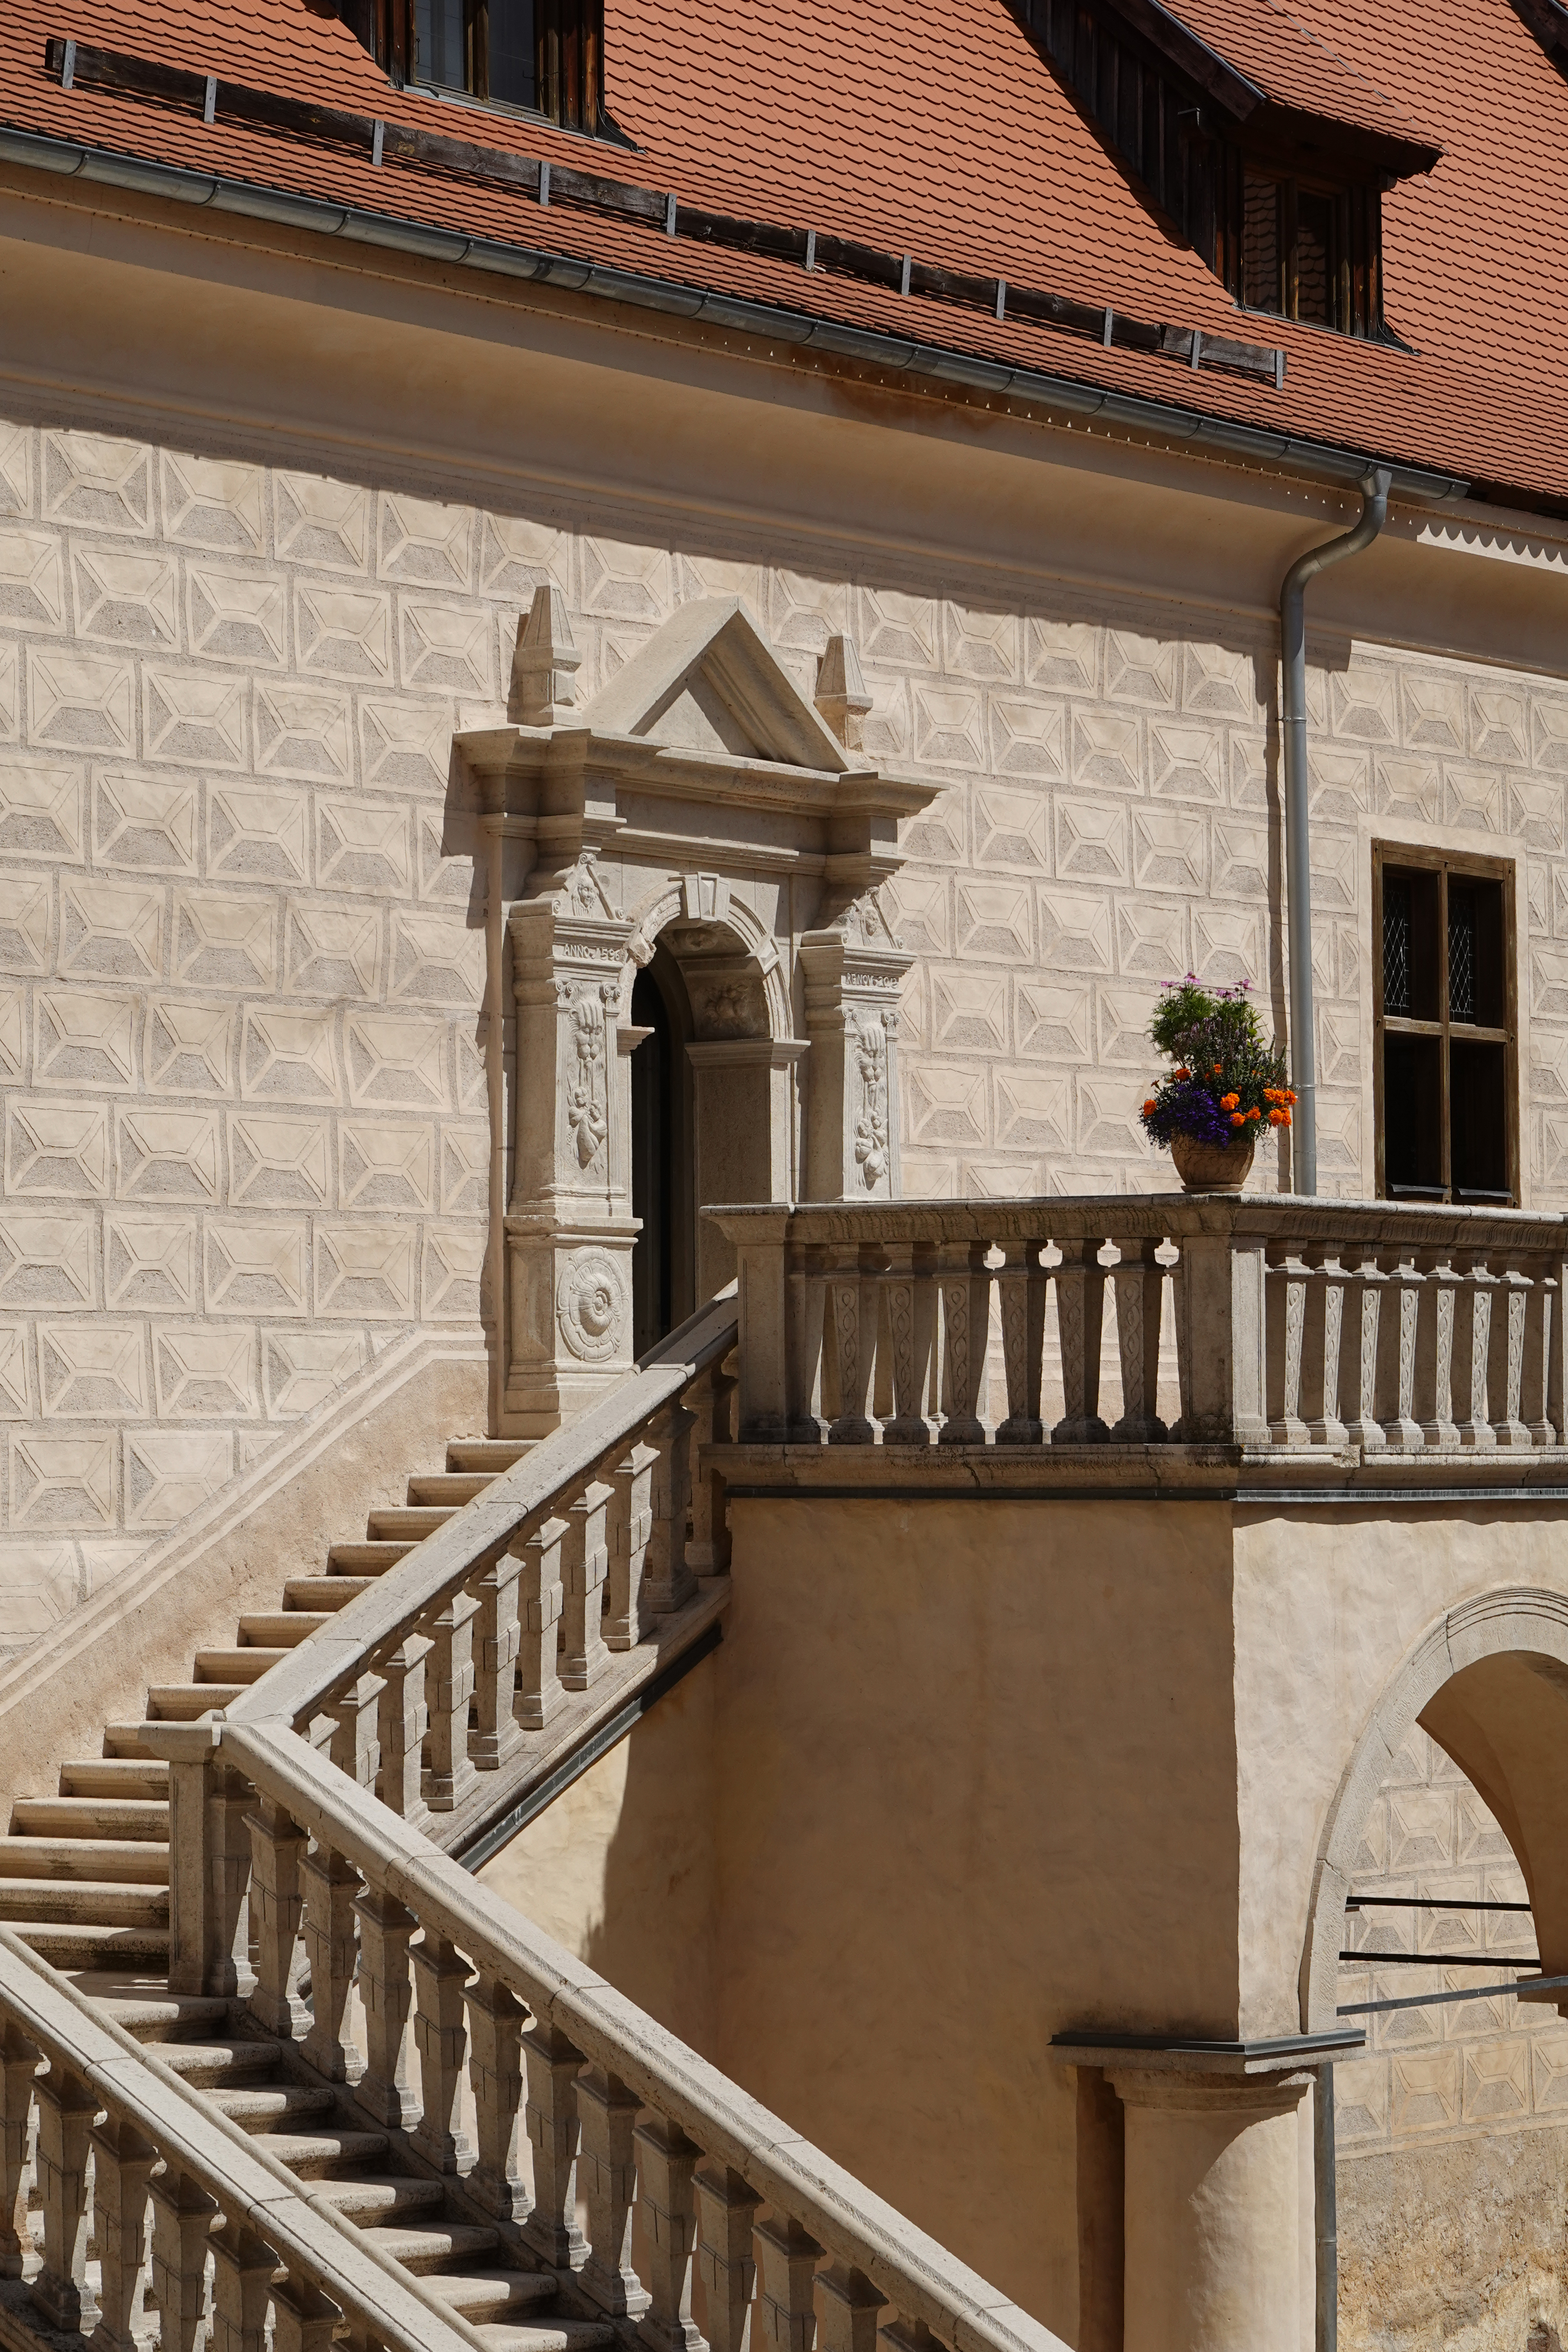
architecture, stairs, portal, Bauska castle, baluster, balcony, property, handrail, building, house, facade, arch, wall, roof, real estate, porch, home, column, window, guard rail, Material property, brick, brickwork, estate, molding